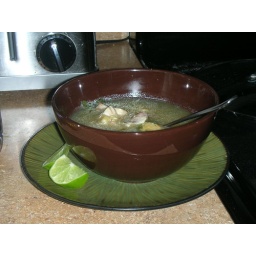
Thai chicken stew in brown bowl